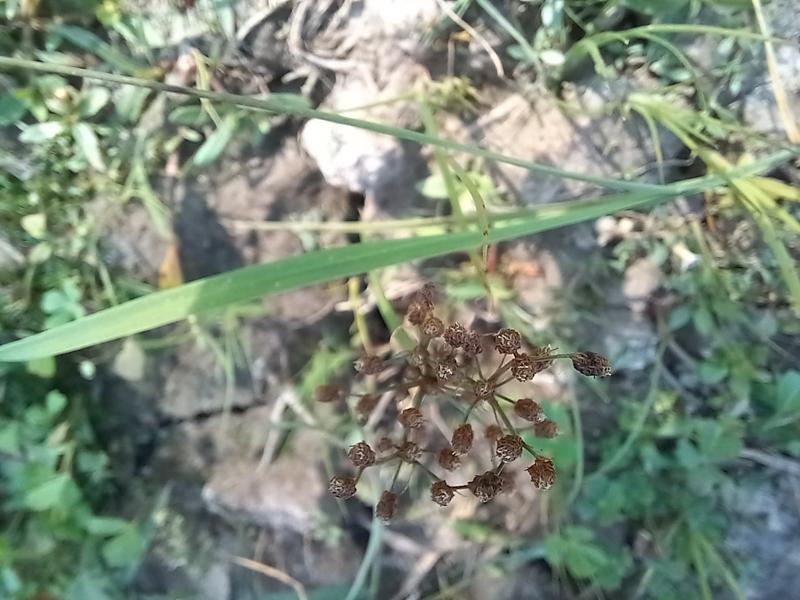
Weed species: Fimbristylis littoralis